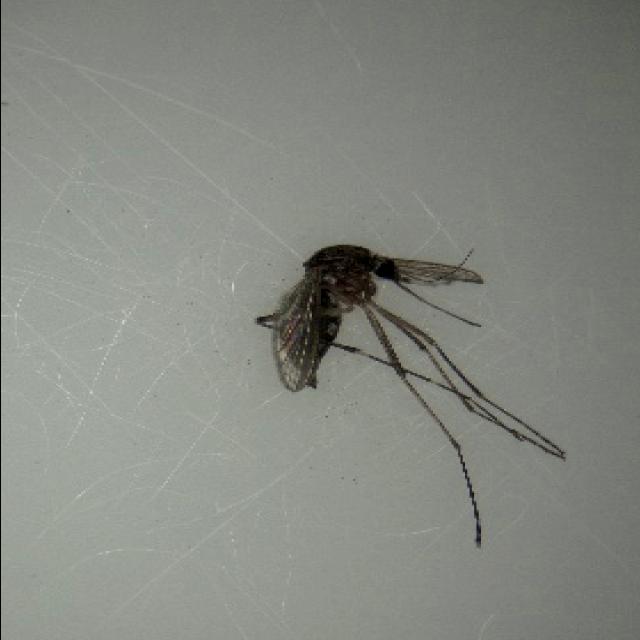
Species: aedes_vexans